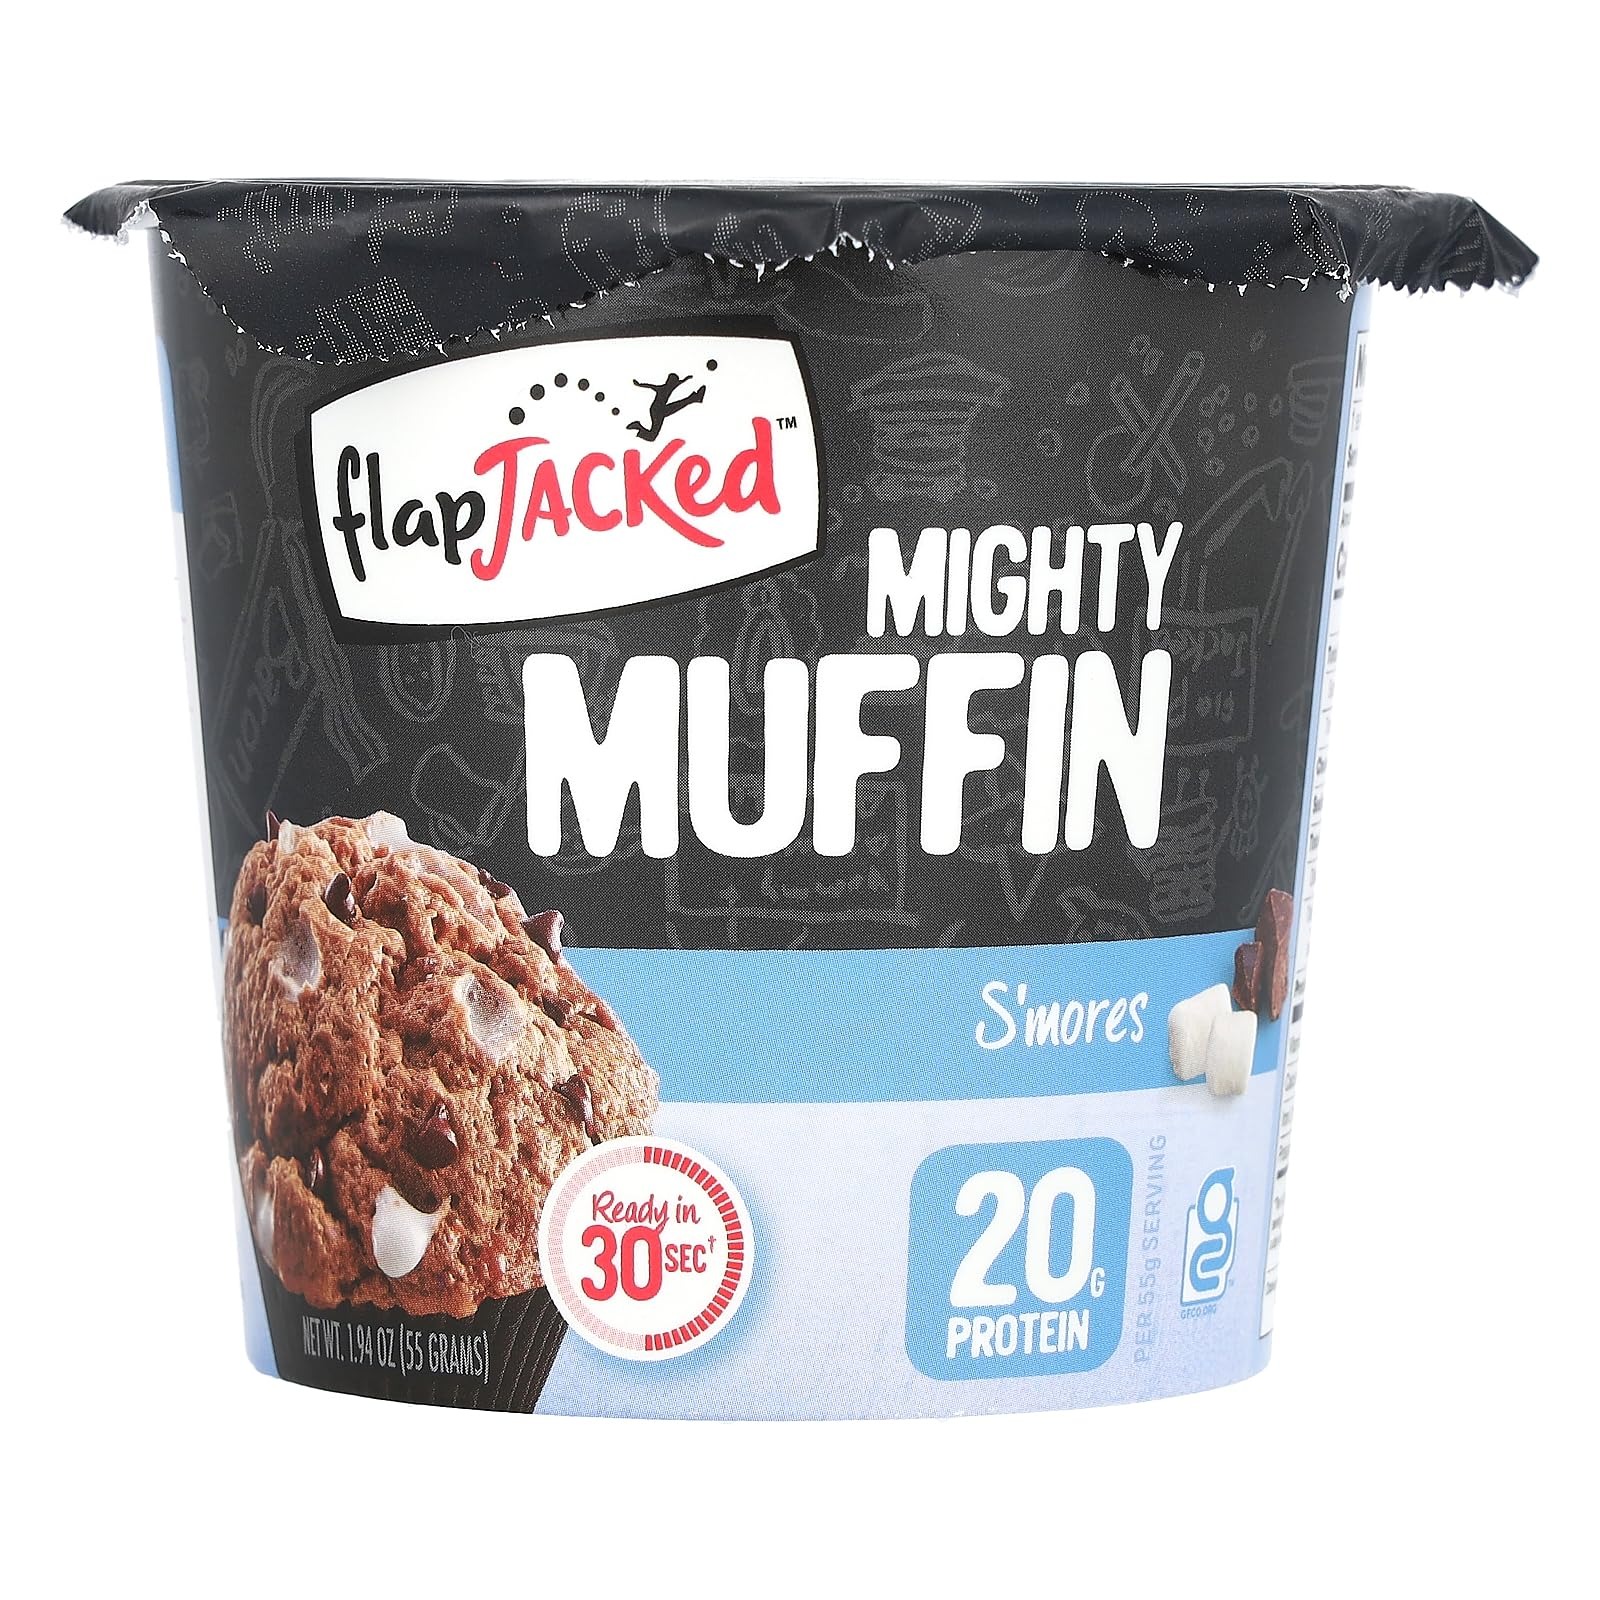
Item Name: FlapJacked Mighty Muffin, S'mores, 1.94 oz (55 g)
Bullet Point 1: Ready in 30 Sec
Bullet Point 2: 20 g Protein Per 5.5 g Serving
Product Description: Ready in 30 Sec 20 g Protein Per 5.5 g Serving Think s’mores are just for kids and campfires? Well, think again! Complete with melty milk chocolate bits and toasty-sweet marshmallow drops, the FlapJacked S’mores Mighty Muffin is a satisfying treat, without the guilt...or sticky fingers. We turned the heat up by adding 20g of protein and just 6 g of added sugar.
Value: 1.94
Unit: oz

Price: 3.13